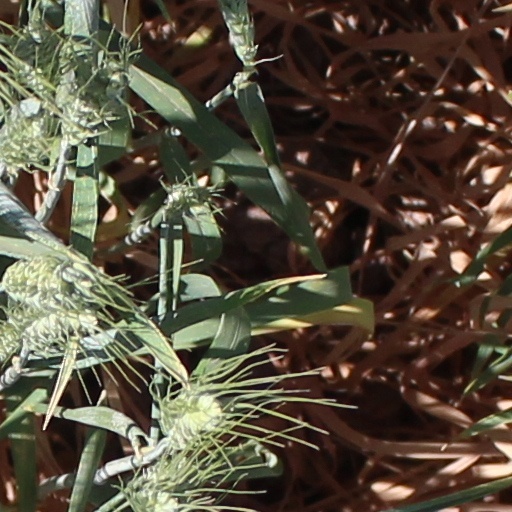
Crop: wheat